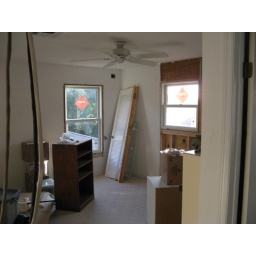
windows in bedroom over garage